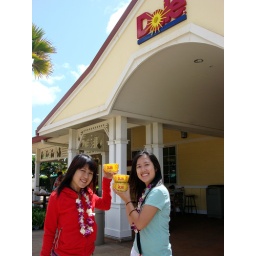
pineapples in pineapple bowl